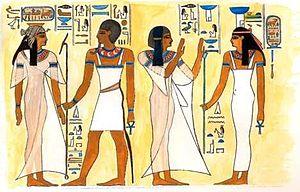
QV71 est le tombeau de Bentanat, la fille et la grande épouse royale de Ramsès II, dans la vallée des Reines en Égypte. Il est mentionné par Champollion et Lepsius, puis fouillé par Ernesto Schiaparelli.
Bentanat ou Bentanat Iʳᵉ est une reine d'Égypte de la XIXᵉ dynastie. Elle est l'aînée des filles de Ramsès II et ultérieurement son épouse, et de la grande épouse royale Isis-Néféret. Son nom, d'origine asiatique, signifie fille de la déesse Anat.